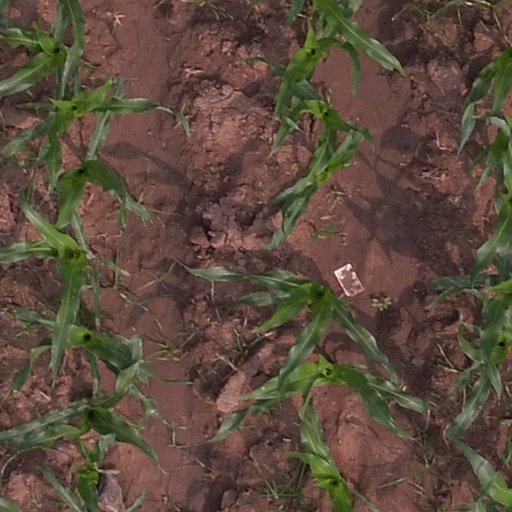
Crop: maize; corn